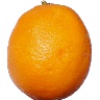
Label: Lemon Meyer 1